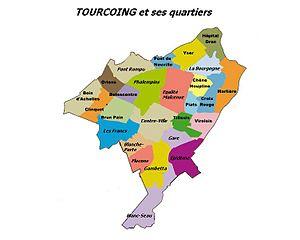
Tourcoing est une commune française située dans le département du Nord, dans les Hauts-de-France. Avec 97 476 habitants en 2016 selon l'INSEE, elle est la troisième ville de la région Hauts-de-France, derrière Lille et Amiens. Elle est le chef-lieu de deux cantons.